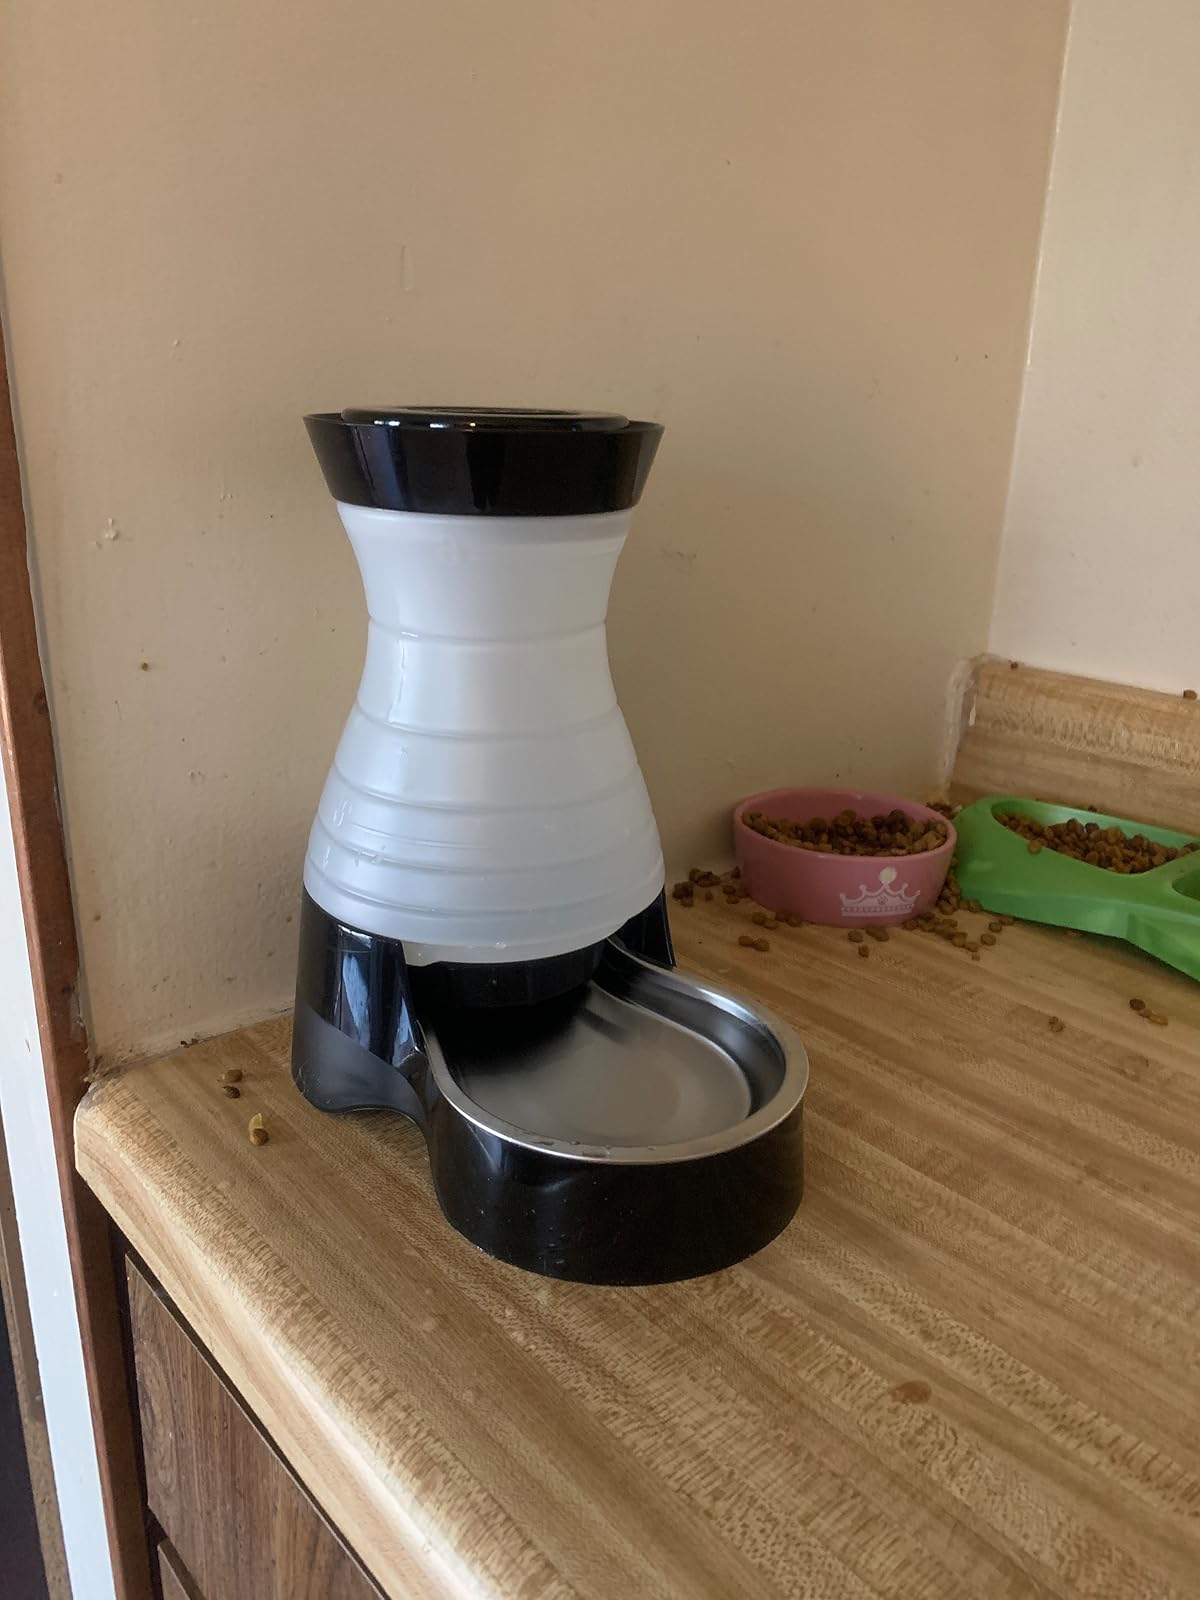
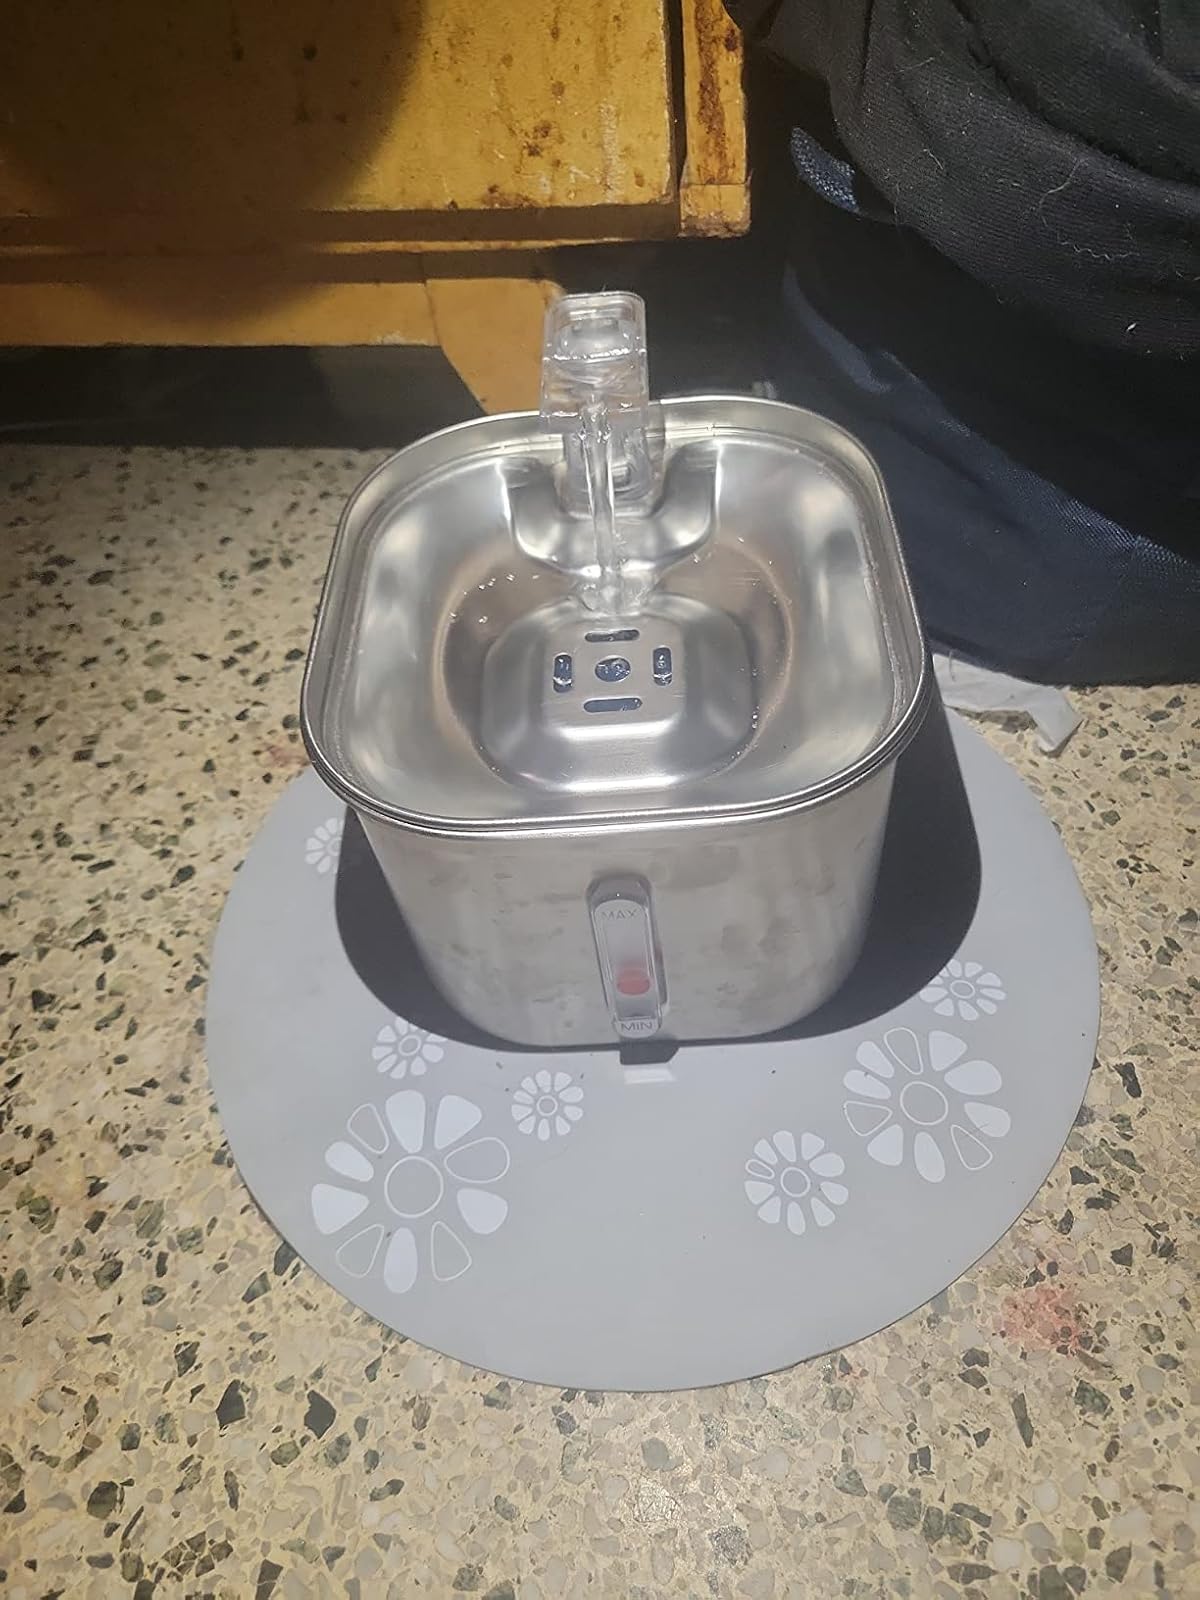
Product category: items_bowl
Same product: no